Guido of Arezzo

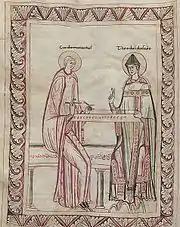
Guido (left) showing Tedald the monochord, depicted in an 11th-century medieval manuscript

Arezzo was without a monastery; Bishop Tedald of Arezzo (Bishop from 1023 to 1036) appointed Guido to oversee the training of singers for the Arezzo Cathedral. It was at this time that Guido began work on the "Micrologus", or in full "Micrologus de disciplina artis musicae". The work was both commissioned by and dedicated to Tedald. It was primarily a musical manual for singers and discussed a wide variety of topics, including chant, polyphonic music, the monochord, melody, syllables, modes, organum, neumes and many of his teaching methods. Resuming the same teaching approach as before, Guido lessened the standard 10-year training for the ideal cantor to only one or two years. Italy-wide attention returned to Guido, and Pope John XIX called him to Rome, having either seen or heard of both his "Regulae rhythmicae" and innovative staff notation teaching techniques. Theobald may have helped arrange the visit, and in around 1028, Guido traveled there with the Canon Dom Peter of Arezzo as well as the Abbot Grimaldus of Arezzo. His presentation incited much interest from the clergy and the details of his visit are included in the "Epistola ad Michaelem".